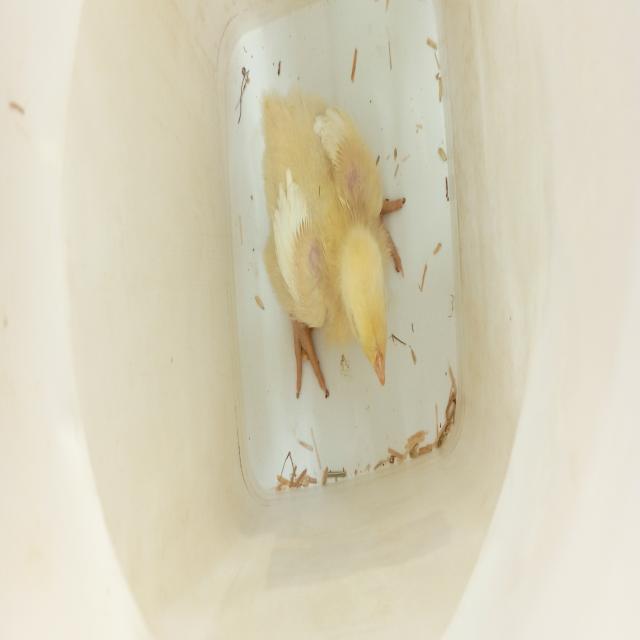
Weight: 398 g